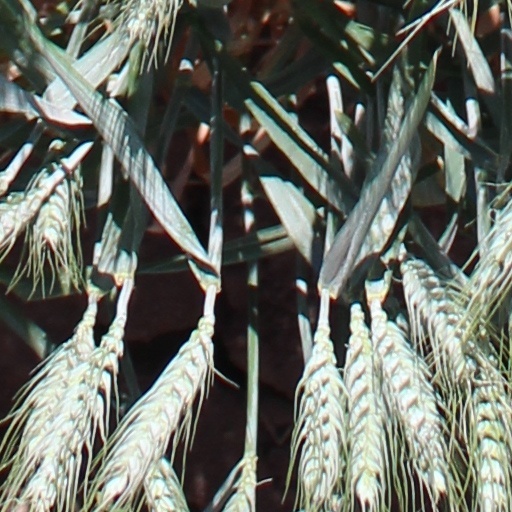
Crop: wheat